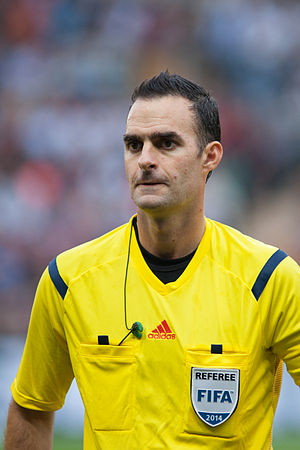
Stephan Studer
Stephan Studer er en schweizisk fodbolddommer fra Lancy. Han har dømt internationalt under det internationale fodboldforbund FIFA siden 2009, hvor han er indrangeret som kategori 1-dommer, der er det tredjehøjeste niveau for internationale dommere.